Mathura district

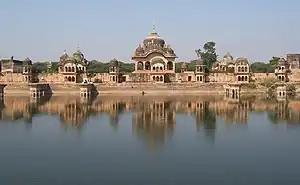
Kusum Sarovar

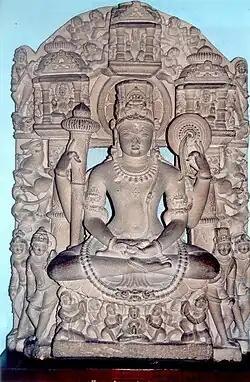

Mathura has an ancient history. The district lies in the centre of the cultural region of Braj. According to the Archaeological Survey of India plaque at the Mathura Museum, the city is mentioned in the oldest Indian epic, the "Ramayana". In the epic, the Ikshvaku prince Shatrughna slays a demon called Lavanasura and claims the land. Afterwards, the place came to be known as Madhuvan as it was thickly wooded, then Madhupura and later Mathura.